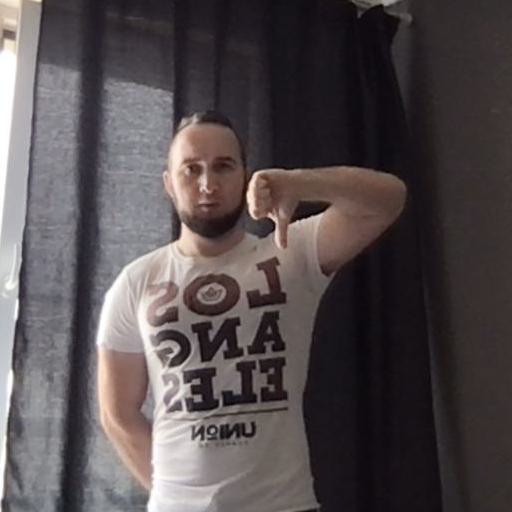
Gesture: dislike